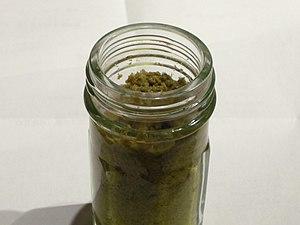
Yuzukoshō est un type d'assaisonnement nippon. C'est une pâte faite à partir de piment, d'écorce de yuzu et de sel, mis à fermenter.